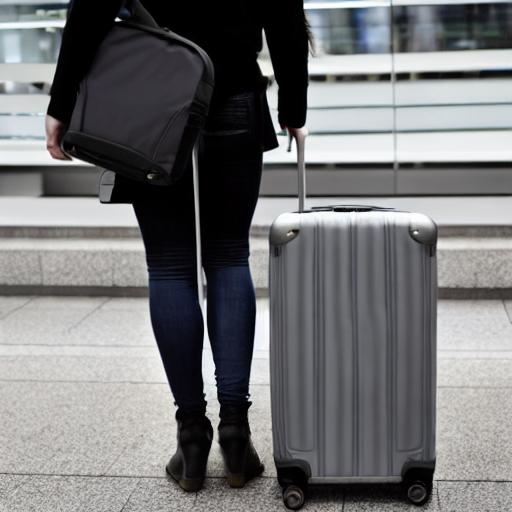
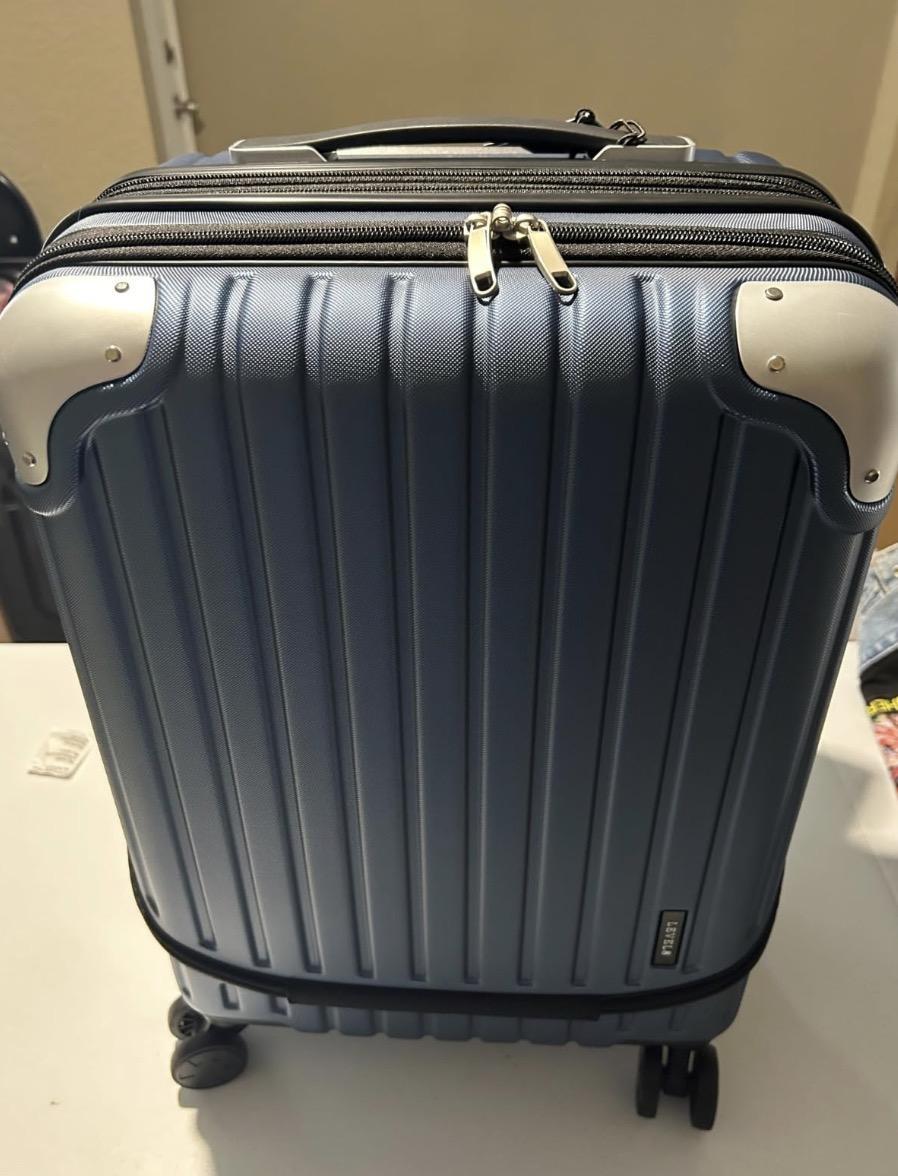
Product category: items_tea
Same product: no